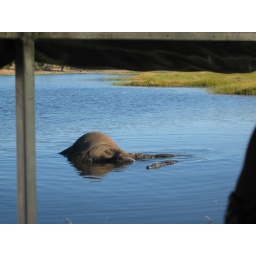
A dead elephant being eaten by three crocs about 20 feet from our boat